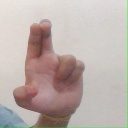
अक्षर: आ